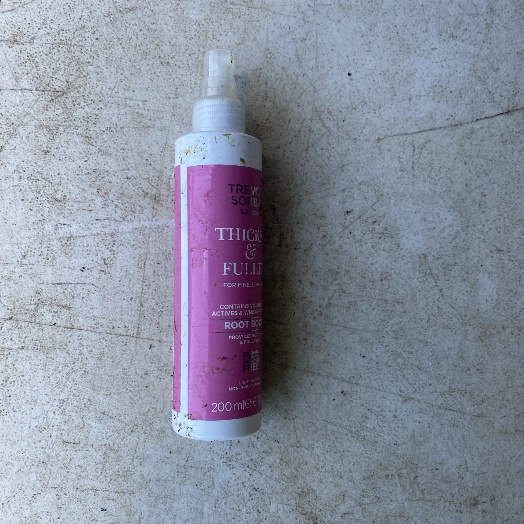
Label: Plastic